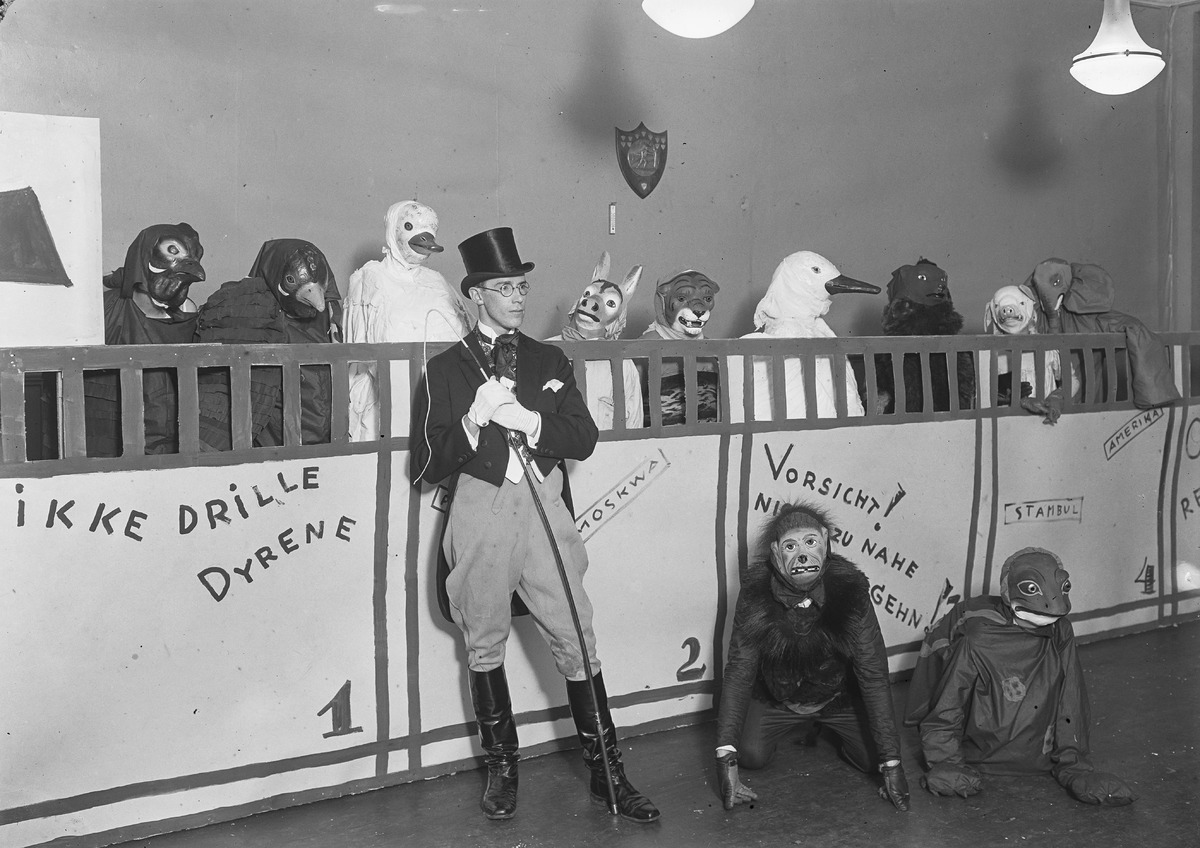
Penkinpainajaiset
Penkinpainajaiset "the celebration of the final day of school of the Finnish upper secondary school students, before the start of the matriculation exams"
sisällön kuvaus: Penkinpainajaiset Oulussa 1.3.1933. content description: Penkinpainajaiset in Oulu on March 1, 1933.
Vuosi: 1933
Paikka: Suomi, Oulu, Suomi, Pohjois-Pohjanmaa, Oulu
Aiheet: penkkarit; sisäkuva; koulujuhlat; abiturientit; ylioppilaat; penkinpainajaiset; benchpressing fest; candidates for the matriculation examination